Iwahig Prison and Penal Farm

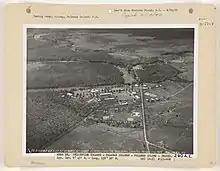
Aerial view of Iwahig Penal Colony, 1935

The Spanish regime had earlier designated Puerto Princesa, Palawan as a place where offenders sentenced to banishment were exiled, often as a death sentence due to the endemic malaria. Yet, the facility was established only during the American occupation. Governor Luke Wright authorized the establishment of a penal colony in the province of Palawan on November 16, 1904. This penal settlement, which originally comprised an area of 22 acres, served as a depository for prisoners who could not be accommodated at the Bilibid Prison in Manila. A prison facility was created by the American military in the rain forest of Puerto Princesa. Lieutenant George Wolfe, a member of the U.S. expeditionary force, was the prison's first superintendent.